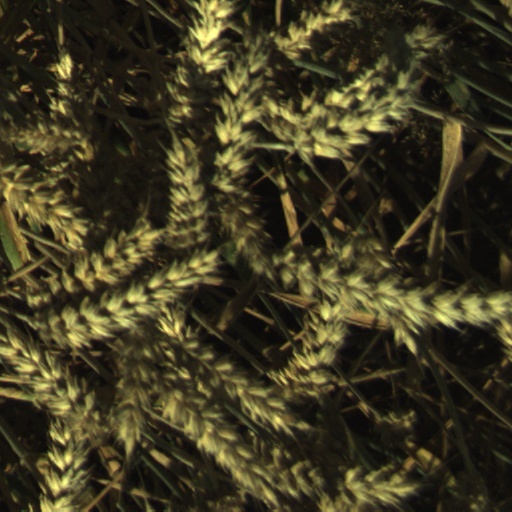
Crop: wheat